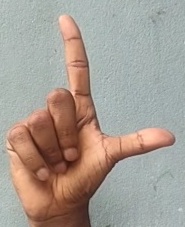
ASL sign: L